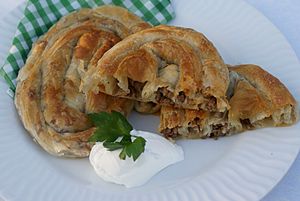
Albanien / Kultur / Køkken
Albanien, officielt Republikken Albanien, er en suveræn stat i Sydøsteuropa. Albanien er omgivet af Montenegro i nordvest, Kosovo i nordøst, Republikken Nordmakedonien i øst og Grækenland i syd og sydøst. Det har en kyst til Adriaterhavet i vest og sydvest. Landet er mindre end 72 kilometer fra Italien over Otrantostrædet, som forbinder Adriaterhavet til det Ioniske Hav.